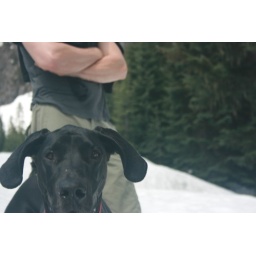
Big boys in the mountains